Enalikter

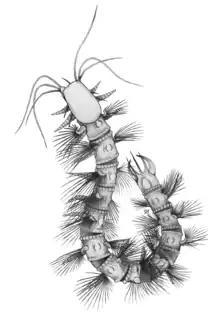
Reconstruction of "E. aphson"

"Enalikter" is small arthropod with length just around long. Head shield is subrectangular and lacked eyes. Median, unpaired antenna and three pairs of appendages can be seen on head, and a first appendage had three tapering flagella. Twelve trunk segments lack tergites, and is flexible to bend at least 90 degrees. Trunk appendages are biramous. The egg-shaped telson had two pairs of blade-like processes.